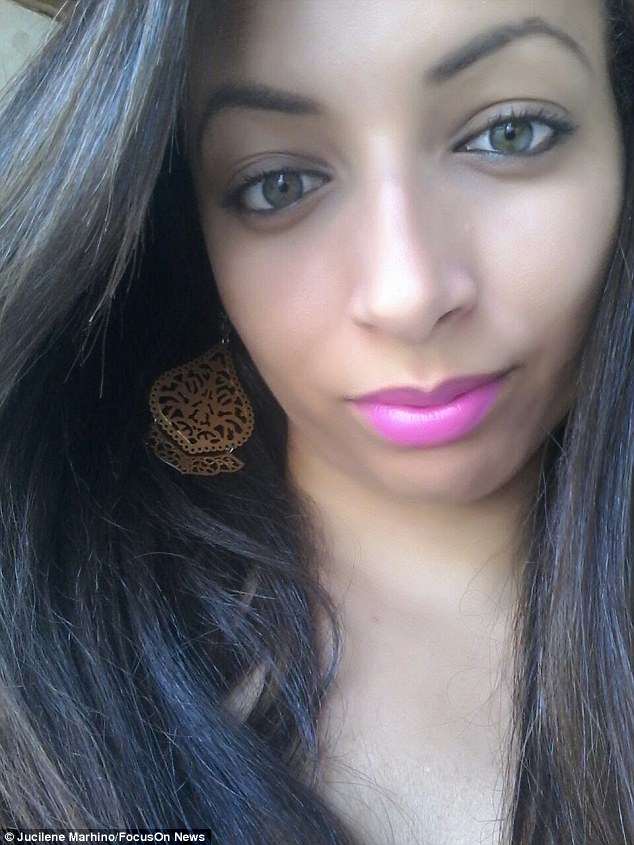
Gender: women